Oak Ridge Military Academy

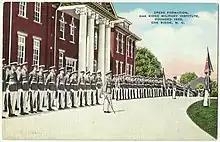
Oak Ridge Postcard featuring Alumni Hall.

The Oak Ridge Military Academy Historic District encompasses 21 contributing buildings and 1 contributing structure. They include the Queen Anne style Oakhurst (1897) designed by Frank P. Milburn (1868–1926); the home of Martin H. Holt; Maple Glade (1905); the home of J. Allen Holt; the old Donnell and Holt Store (now Cottrell Hall, c. 1900); the Alumni Building (1914); Chapel (1914); Whitaker Dormitory; Holt Dormitory; King Gymnasium (1920s); and Infirmary (1938).